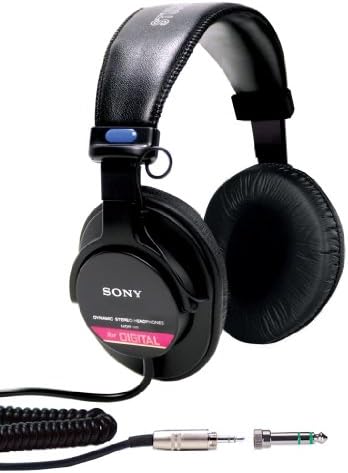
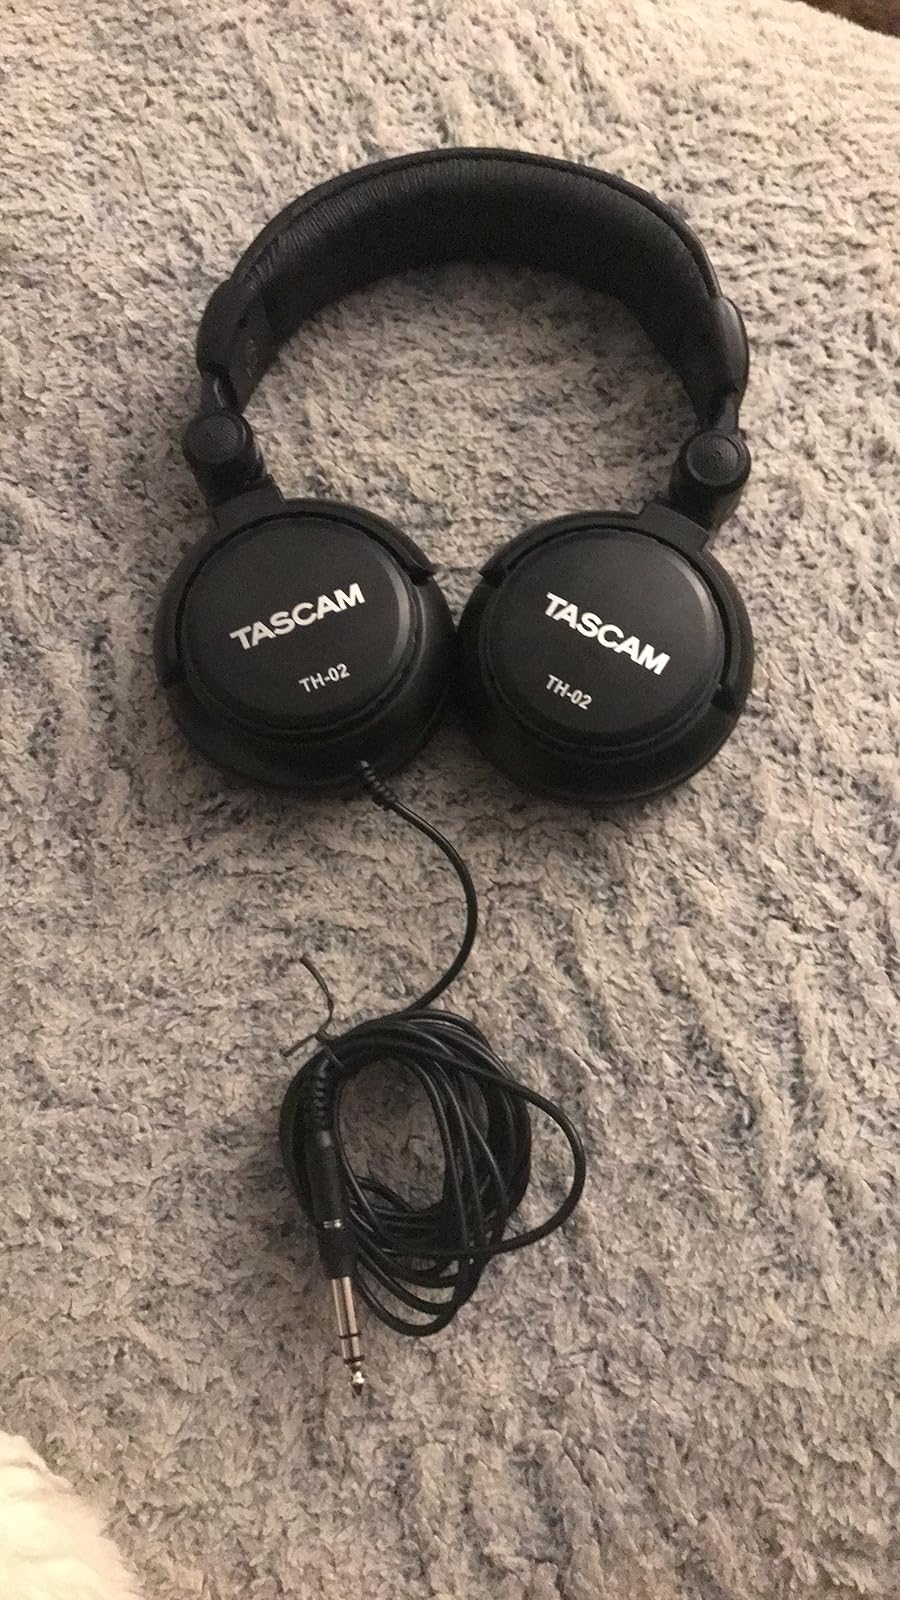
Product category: headphones
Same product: no